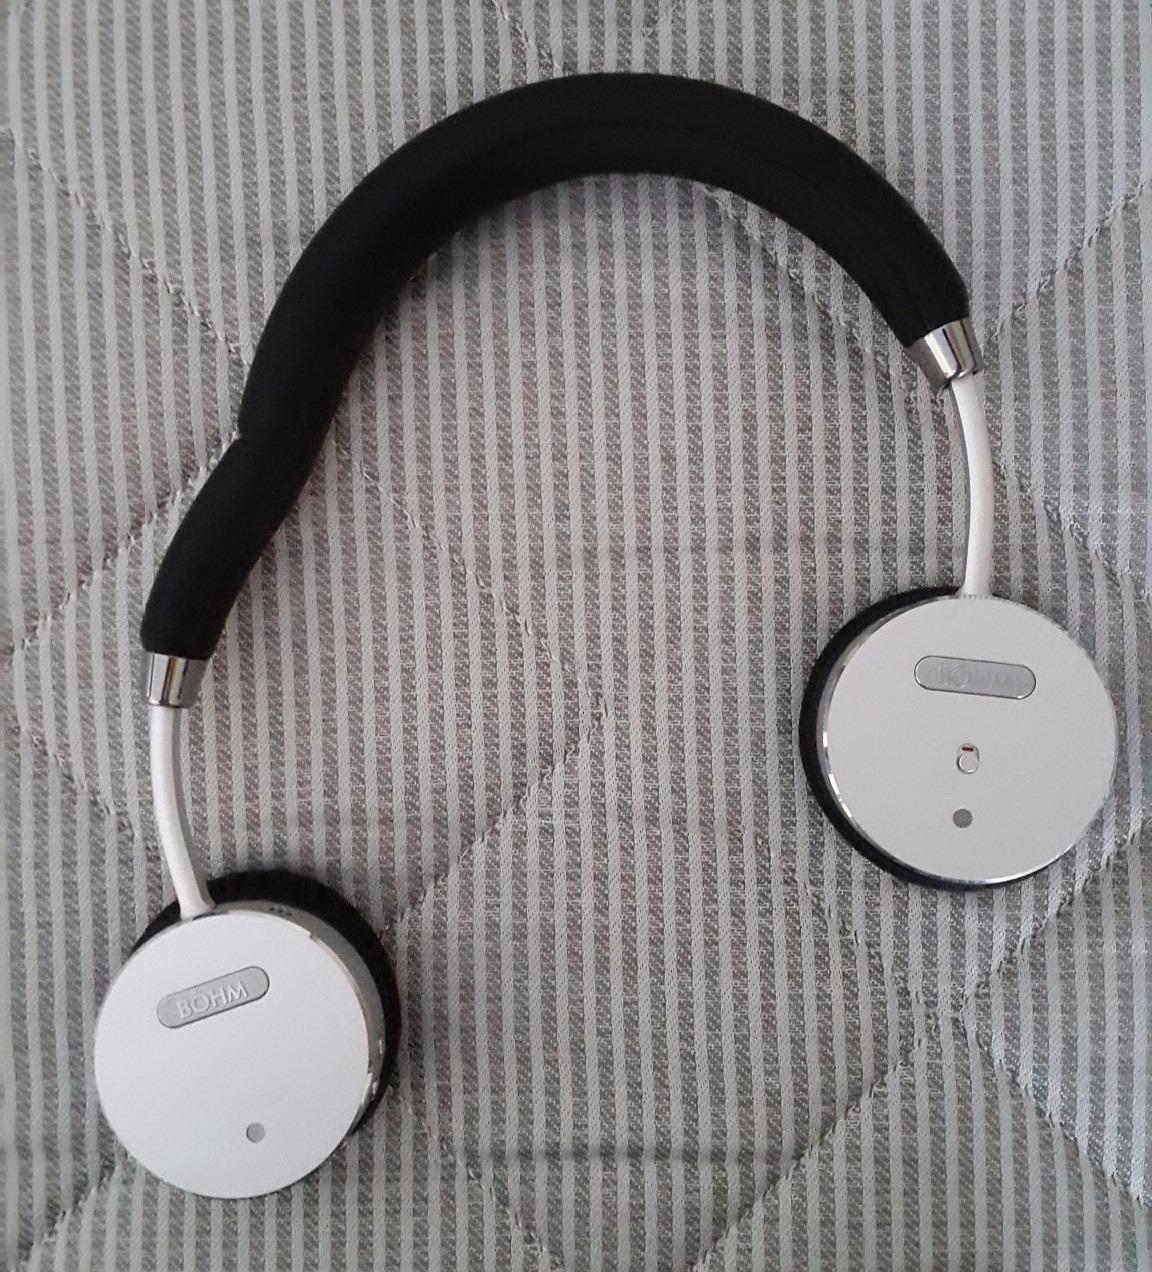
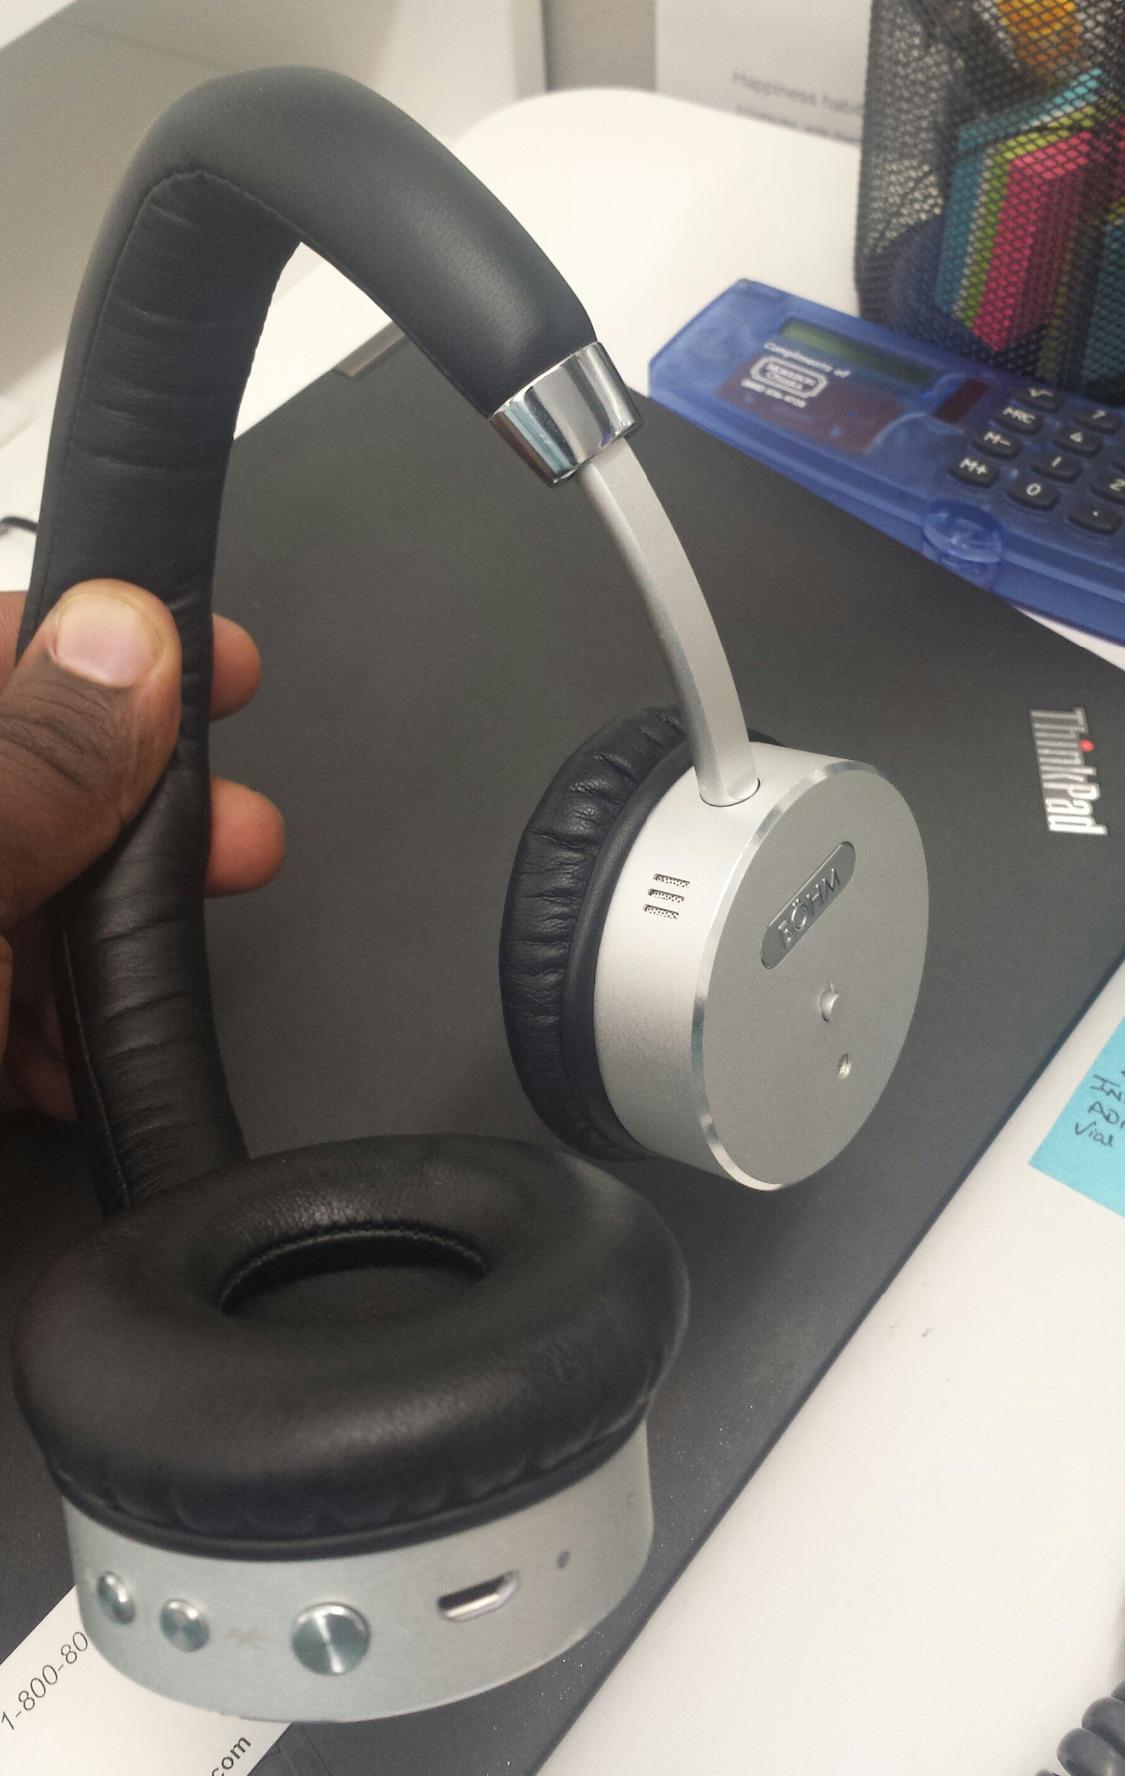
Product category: headphones
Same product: yes